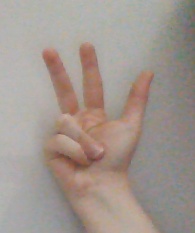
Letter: al